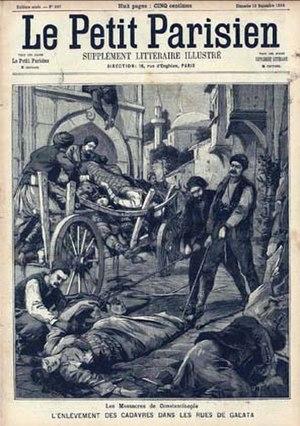
Les massacres hamidiens renvoient à la première série d'actes criminels de grande ampleur perpétrés contre les Arméniens de l'Empire ottoman. Ils eurent lieu entre 1894 et 1896 sous le règne du sultan Abdülhamid II, connu en Europe sous le nom de « Sultan rouge » ou encore de « Grand Saigneur ». Le qualificatif fait référence au nom du sultan Abdülhamid II sous le règne duquel eurent lieu ces massacres. Bien que l'historiographie traditionnelle occidentale tende à lui attribuer ses massacres, le sultan en personne ne les a jamais commandités. Le caractère spontané de ses tueries étant le résultat d'une action populaire et réactionnaire soutenue et/ou organisée par les milices locales. Les massacres ont visé principalement les Arméniens, mais ont touché également des chrétiens syriaques, comme à Diyarbakır où la tuerie fit 25 000 morts.
1896 est une année bissextile commençant un mercredi.